Promise Cinderella

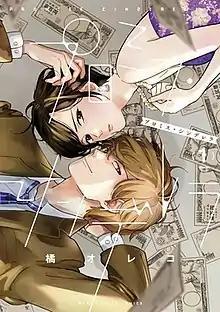
First volume cover

is a Japanese manga series written and illustrated by Oreco Tachibana. It was serialized in Shogakukan's "Ura Sunday" website and "MangaONE" app from January 2018 to March 2022, with its chapters collected into 16 volumes. A television drama adaptation aired from July to September 2021.